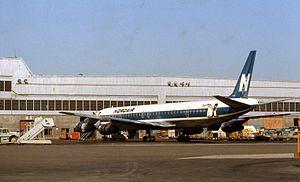
Nordair était une compagnie aérienne canadienne fondée en 1947 à la fusion de Boréal Airways et Mont-Laurier Aviation.